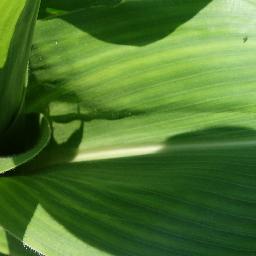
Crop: corn
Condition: (maize)_healthy